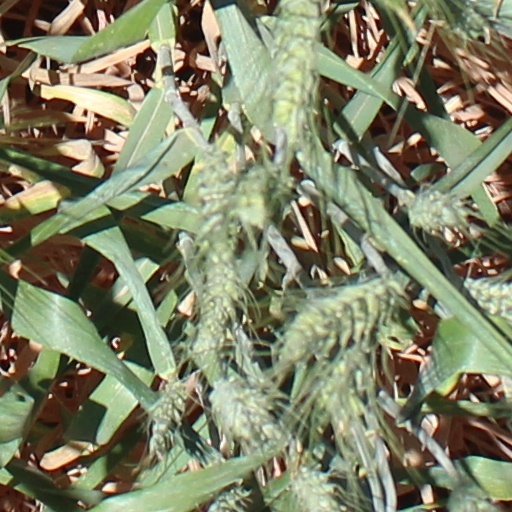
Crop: wheat